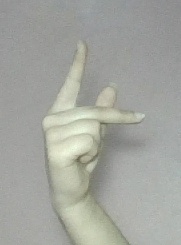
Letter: dha